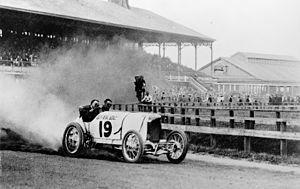
La Blitzen-Benz, ou Benz 200 PS, est un véhicule de course produit par Benz & Cie destiné à la compétition automobile qui battit plusieurs records de vitesse terrestre avant la Première Guerre mondiale, et qui devint également une voiture de Grand Prix.
La marque allemande Mercedes-Benz s'est impliqué très tôt dans le sport automobile.